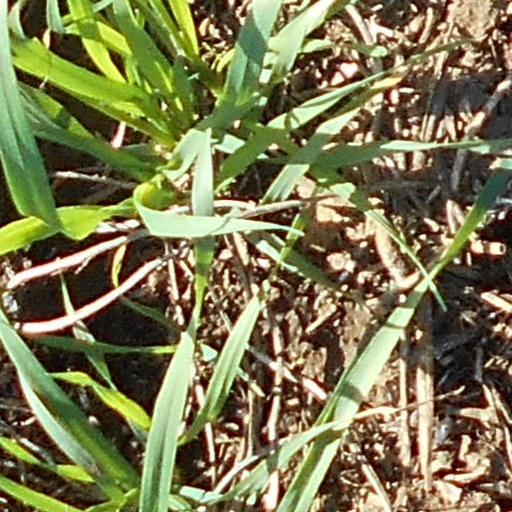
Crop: wheat